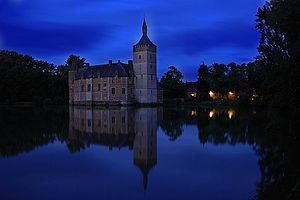
Horst un soir de légende
Le château de Rhode-Saint-Pierre, aussi appelé château de Horst, est situé dans le Brabant flamand en Belgique. Avec les châteaux de Bouillon, de Beersel, de Corroy, de Gand, de Lavaux et de Vêves, il constitue un des plus beaux châteaux médiévaux de Belgique. Le château de Horst tient sa couleur verdâtre de la glauconite, une pierre argileuse